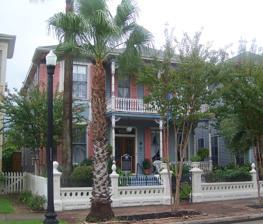
Building: Isaac Heffron House
Country: Unknown
Year built: 1890
Historic house in Texas, United States United States historic place Isaac Heffron House U.S. National Historic Landmark District Contributing Property U.S. Historic district Contributing property Recorded Texas Historic Landmark Isaac Heffron House in 2016 Location 1509 Postoffice St., Galveston, Texas Coordinates 29°18′24″N 94°47′5″W / 29.30667°N 94.78472°W / 29.30667; -94.78472 Built 1890 ( 1890 ) Architect Isaac Heffron Architectural style Victorian Part of East End Historic District ( ID75001979 ) RTHL No. 7479 Significant dates Designated NHLDCP May 11, 1976 Designated CP May 30, 1975 Designated RTHL 2016 The Isaac Heffron House is a two-story building located at 1509 Postoffice Street (Avenue E) in the East End Historic District of Galveston, Texas . The house was built by Isaac Heffron, a prominent Galveston contractor in the Victorian period and during the city's recovery from the 1900 Galveston Hurricane . Later, the house was the residence of T.J. Holbrook, a Texas state senator from 1922 to 1939. Isaac Heffron Isaac Heffron was born in Cardiff, Wales in either 1853 or 1858. He immigrated to the United States in 1860 and settled in Galveston, Texas. Beginning in 1881, he worked as a stevedore for the firm Munn, Fry, and Company . He remained with the firm until 1885, by which point it had been renamed Fry and Heffron . As Heffron's career developed, he completed increasingly large construction projects and received substantial contracts from the City of Galveston, including one for the construction of a railroad, including a trestle bridge , connecting Galveston to La Porte, Texas . Galveston Sewer Company During the middle of the nineteenth century, Galveston suffered a public health crisis . The city lacked an organized waste management system. The worst problem was human waste. In 1886, Heffron founded the Galveston Sewer Company and was awarded a contract from the City of Galveston to begin laying pipes for a system of surface water and waste drainage . For a fee, Heffron offered homeowners the ability to connect their private homes to the central cement pipes, which deposited runoff into the Galveston Bay . In the following years, he continued to expand the sewage system, initially focusing on the portion of town bound by 14th Street, Broadway, 27th Street, and the bay. By 1899, the system included eight miles of cement pipes and connected 430 properties. In 1892, during the midst of the project, the city awarded Heffron's company a 50-year franchise to install sewage pipes in the city. Between 1896 and 1901, Heffron and city officials engaged in acrimonious negotiations regarding the future of the sewage system. A growing portion of the city's population believed that the public, rather than a private company, should maintain ownership. Heffron believed that his contract guaranteed that the city could only take control of the system by purchasing it. Some city leaders, including city attorney Waverley Smith, believed that the original agreement was unlawful and, therefore, the city had no obligations to the Galveston Sewer Company. The debate persisted for several years, complicated by the devastation brought by the 1900 Galveston Hurricane . Heffron shrewdly used newspaper publicity in effort to sway public opinion toward his perspective. Finally, in 1901, a court ordered Galveston Mayor Walter C. Jones to pay the full purchase price of $93,600. 1509 Postoffice In October 1881, Heffron acquired the property at 1509 Postoffice Street in Galveston from David Fahey. Some time prior to 1871, Josephine and William Casseady had built a one-story house on the lot. Heffron and his wife Clotilde resided in the house until 1890, when they demolished it and constructed a two-story house in the same footprint. They may have incorporated portions of the earlier building into the 1890 house. Architectural description The 1890 Isaac Heffron House is a two-story, four-bay, urban Victorian house with turned columns, a two-story tri-partite bay window , and a central entrance. Compared to other noted architectural examples of the period in the East End district, the house has more restrained details. Its placement on a constrained urban lot between other houses limited Heffron's ability to employ other common Victorian elements, such as turrets and wrap-around porches. The footprint of the 1890 Isaac Heffron House as seen in the 1899 Sanborn fire insurance map of Galveston. The tall two-over-two windows of the first story are characteristic late nineteenth century features and they are indicative of the use of the porch as an extended living space in the subtropical climate . The rear, southern porch illustrated in the 1899 Sanborn map is typical of north-facing houses that sought to capture incoming breezes from the Gulf of Mexico . While there is no evidence that Heffron hired an architect for the project, the lot bears signs of his personal influence as a contractor, most notably in the concrete balustrade at the front of the lot. Heffron Residence The Heffron family lived in the house through the 1890s while Isaac's career continued to advance and his wealth increased. In 1899, he commissioned architect Charles W. Bulger to design a new house for the family at 511 17th Street. The family relocated in 1901. Heffron died in his office in 1928. Thomas J. Holbrook After relocating to 17th Street, Heffron retained ownership of the house at 1509 Postoffice and used it as a rental property for several years before transferring the deed to Andrew C. Falligant, the husband of Heffron's daughter Clotilde. The Falligant family lived in the house until October 1913, when they sold it to Thomas J. Holbrook. Born 1878 in Salado, Texas , Holbrook worked as a credit manager for the firm Mistrot Bros. in Galveston between 1907 and 1919. After a two-year stay in Dallas , he returned to Galveston in 1921 and was elected state senator in 1922. Over the course of his tenure in office from 1922 to 1939, he was a leader in efforts to construct a 1930 causeway connecting Galveston Island to the mainland and to add a psychiatric hospital to the campus of the University of Texas Medical Branch . The house at 1509 Post Office was his Galveston home throughout his term. Later Owners and Preservation Efforts In 1940, Holbrook sold the house to Edmund Cordray, a pharmacist who had operated his business at the corner of Postoffice and 15th Streets since 1918. Cordray used the house as a rental property until his death in 1965. The house had several different owners through the 1970s and 1980s. In 1990, new owners undertook a substantial rehabilitation project, which included the replacement of damaged historic porch spindles with materials salvaged from the nearby Joseph L. Darragh House during its 1992 demolition, the removal of paint from interior woodwork, and the replacement of damaged cypress siding with matching materials from architectural salvage sources. The current owners, who purchased the property in 2010, successfully applied to have the house listed as a Recorded Texas Historic Landmark in 2016. See also National Register of Historic Places portal Texas portal List of National Historic Landmarks in Texas National Register of Historic Places listings in Galveston County, Texas Recorded Texas Historic Landmarks in Galveston County References